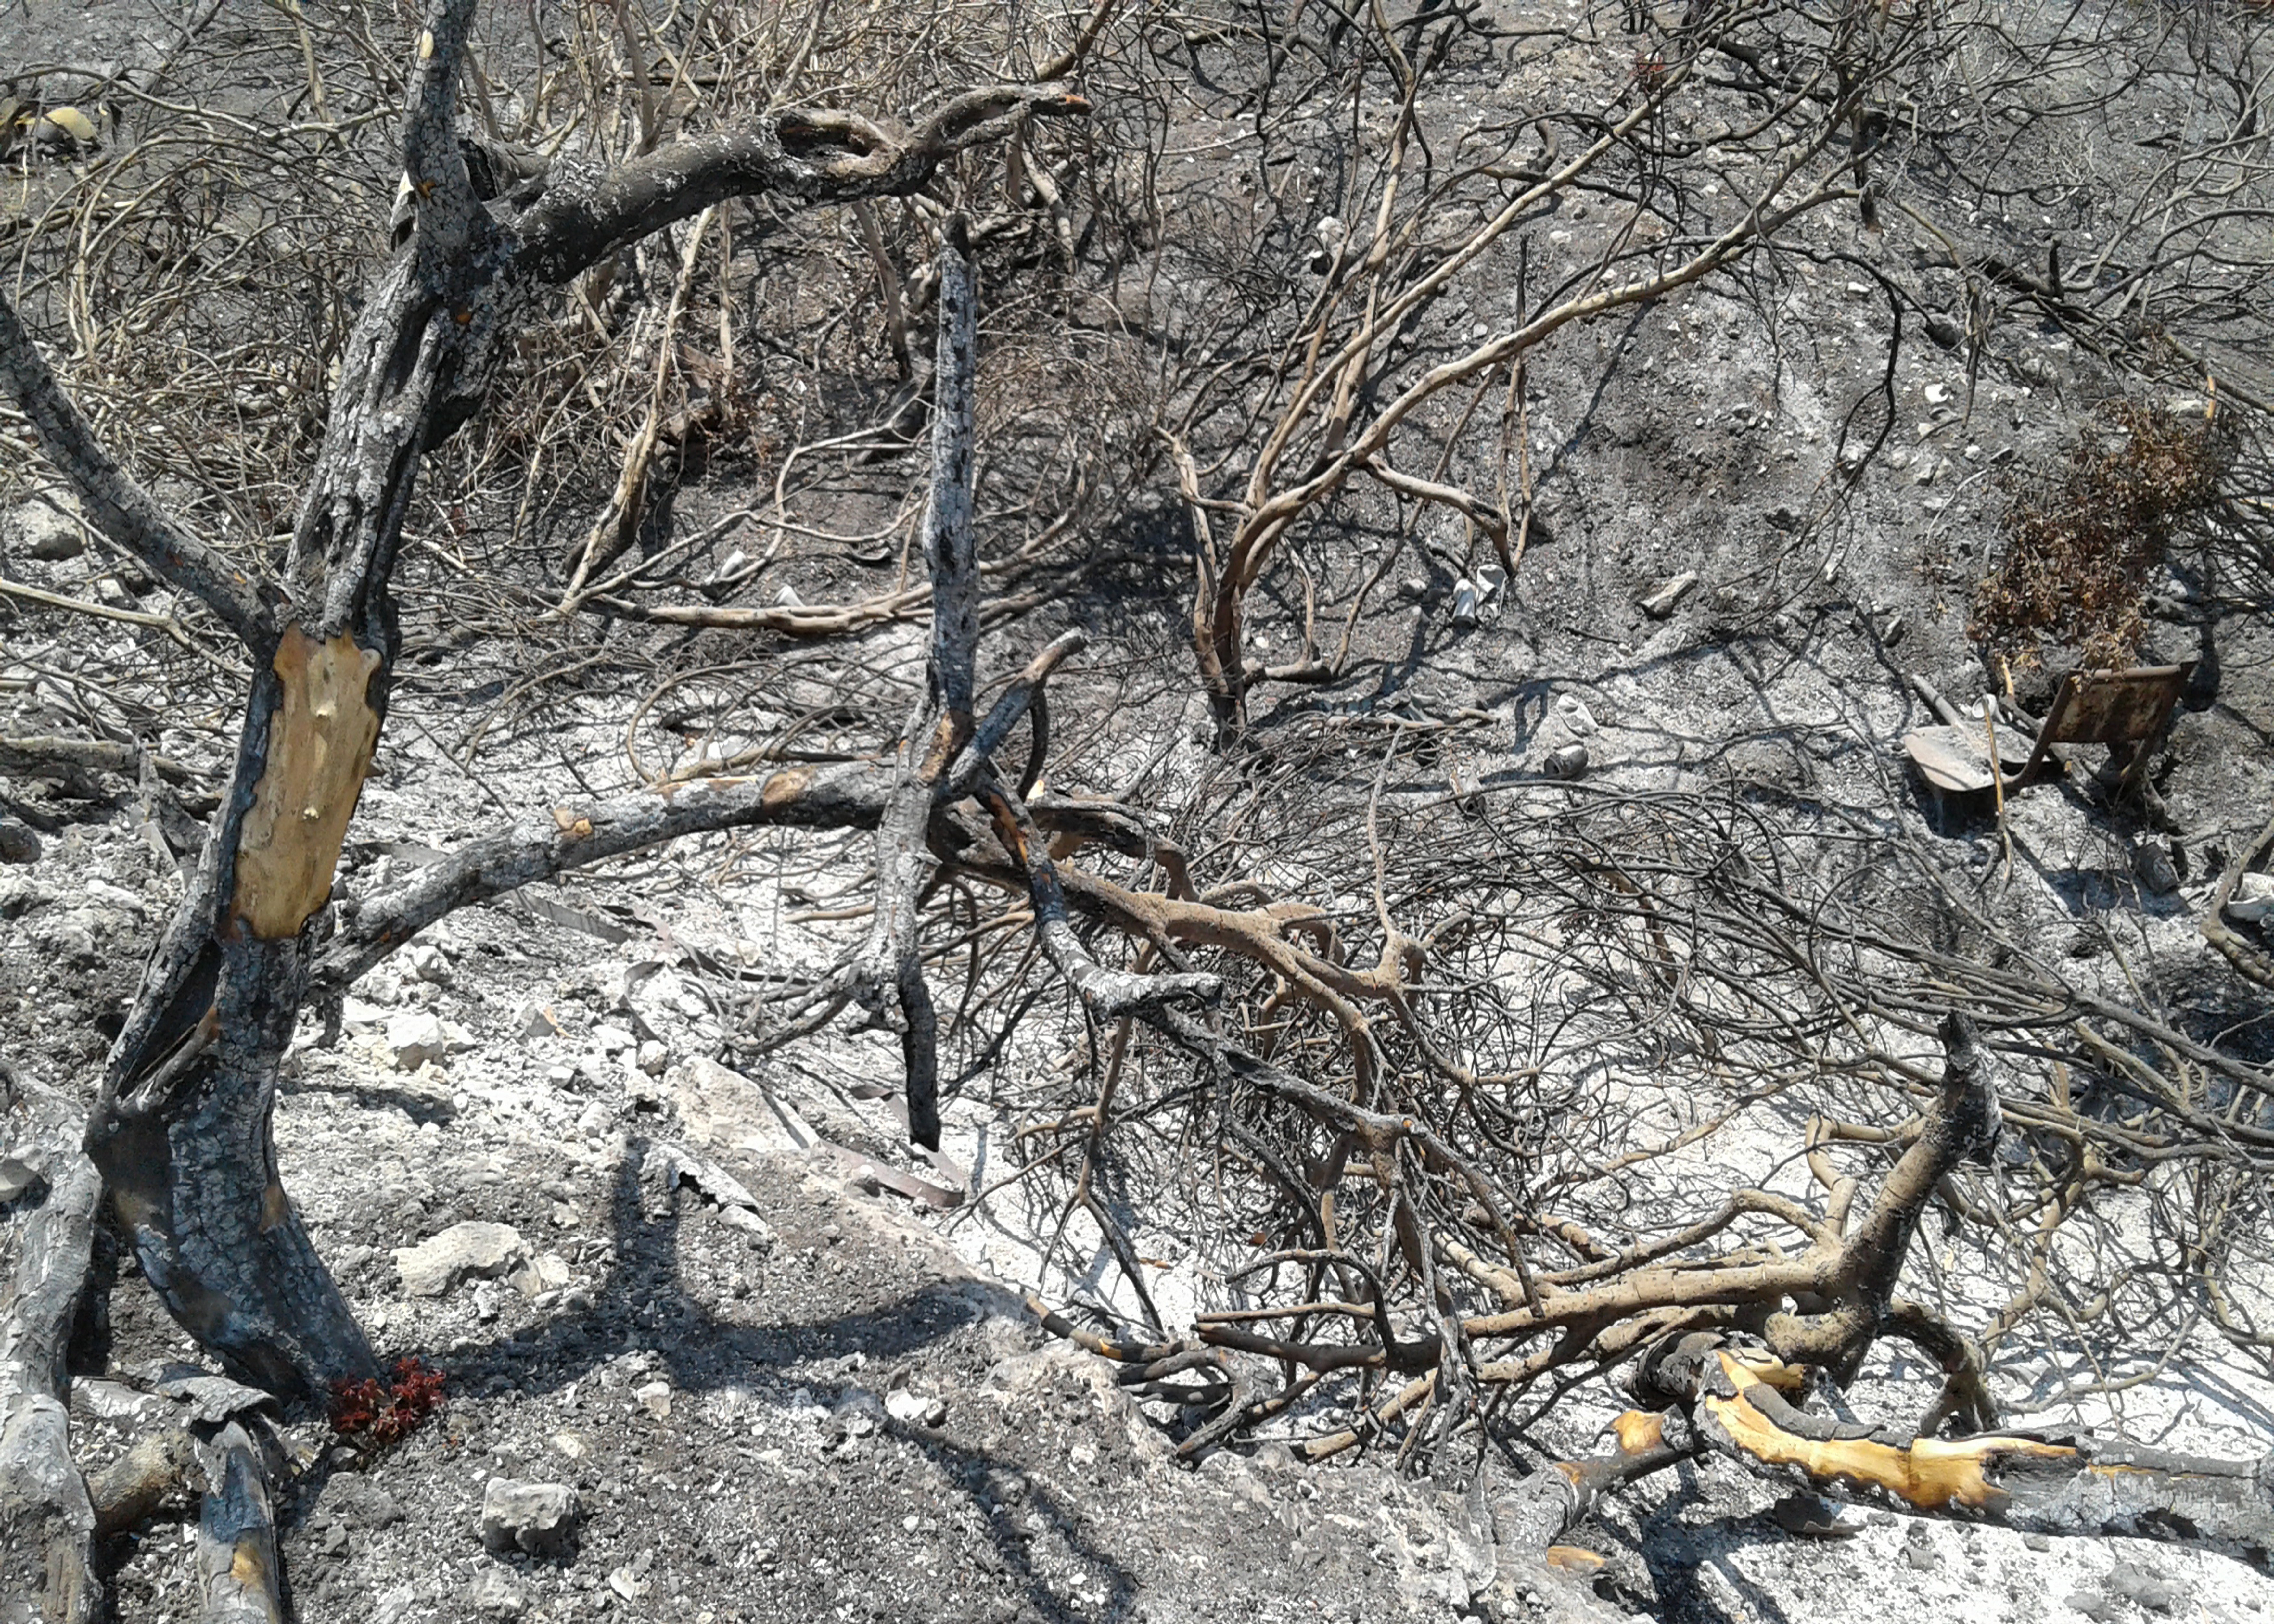
burnt, branches, plant, twig, wood, natural landscape, trunk, bedrock, grass, landscape, tree, deciduous, forest, woodland, soil, geology, rock, freezing, winter, root, plant stem, metal, Northern hardwood forest, pattern, shadow, monochrome